Dave Leduc

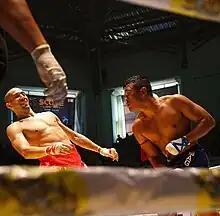
Leduc avoiding a punch from Tun Tun Min during their trilogy fight.

On December 16, 2018, the very anticipated third match between Tun Tun Min took place at the "Air KBZ Aung Lan Golden Belt Championship" in Yangon. The fight was billed as "The Biggest Fight In Lethwei History". The third fight saw Leduc fighting out of the red corner, the first time a foreigner has been able to do so in the history of Lethwei, as it is customary to have non-Burmese fighters come out of the blue corner. Tun Tun Min was fully recovered, but had tremendous difficulty with the distance control of Leduc. At 1:28 seconds of the first round, Leduc landed a headbutt to the temple in the clinch which floored Tun Tun Min, but managed to get up at the count of eight.